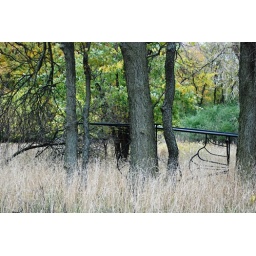
metal bed frame in forest 2 full